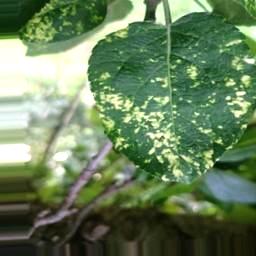
Label: Apple_Mosaic